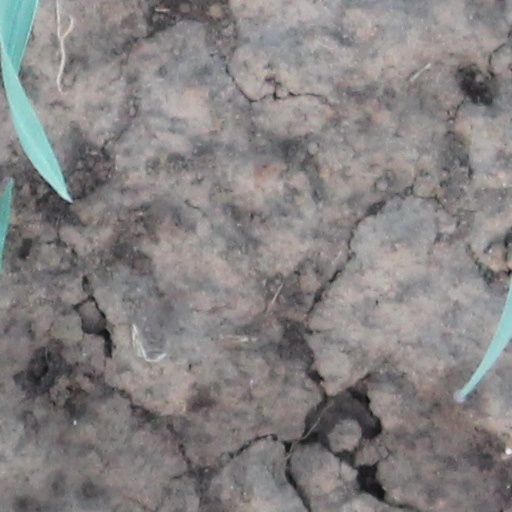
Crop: wheat